Switzerland at the 1960 Summer Paralympics

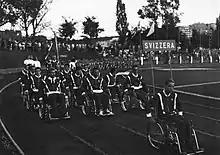
Switzerland at Rome 1960

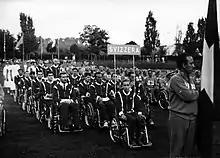
Switzerland at Rome 1960

Switzerland was one of the seventeen nations that competed at the inaugural Summer Paralympic Games in 1960 held in Rome, Italy, from September 19 to 24, 1960. Preparations for the Games began two years prior in 1958 to stage what was at the time called the 9th Annual International Stoke Mandeville Games. The team finished thirteenth in the medal table with a total of four medals, one gold and three silver. The Swiss team consisted of two athletes: Denis Favre, a man who competed in athletics and swimming events, and Simone Knusli, a woman who competed in swimming.